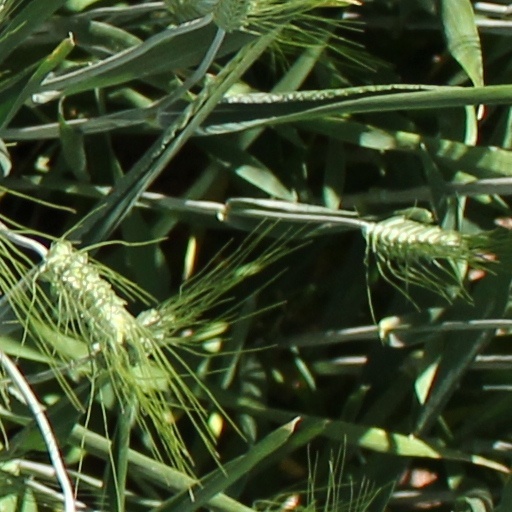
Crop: wheat